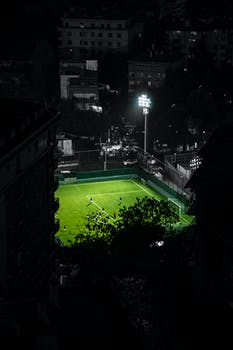
Label: No Watermark